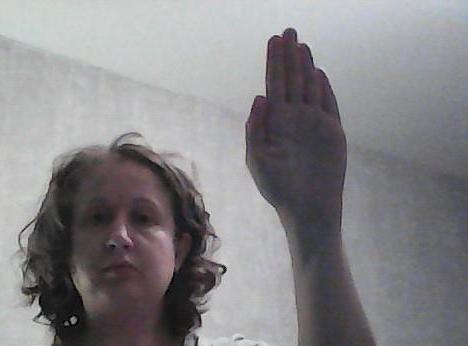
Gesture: stop